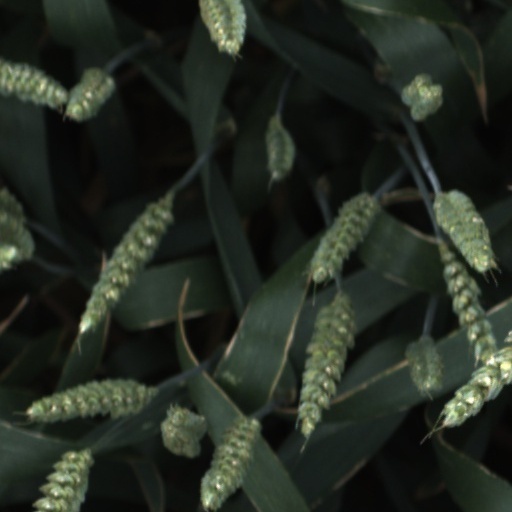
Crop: wheat